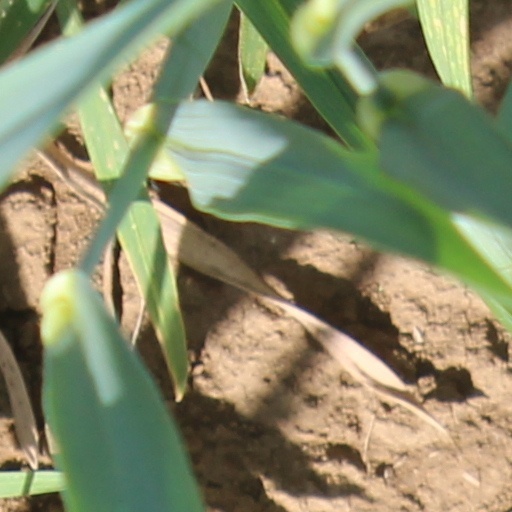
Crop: wheat